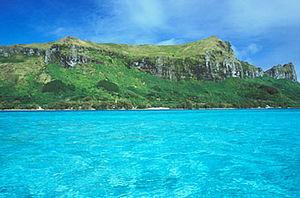
île de Raivavae